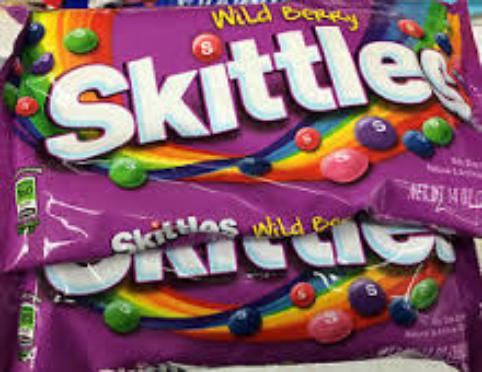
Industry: Food